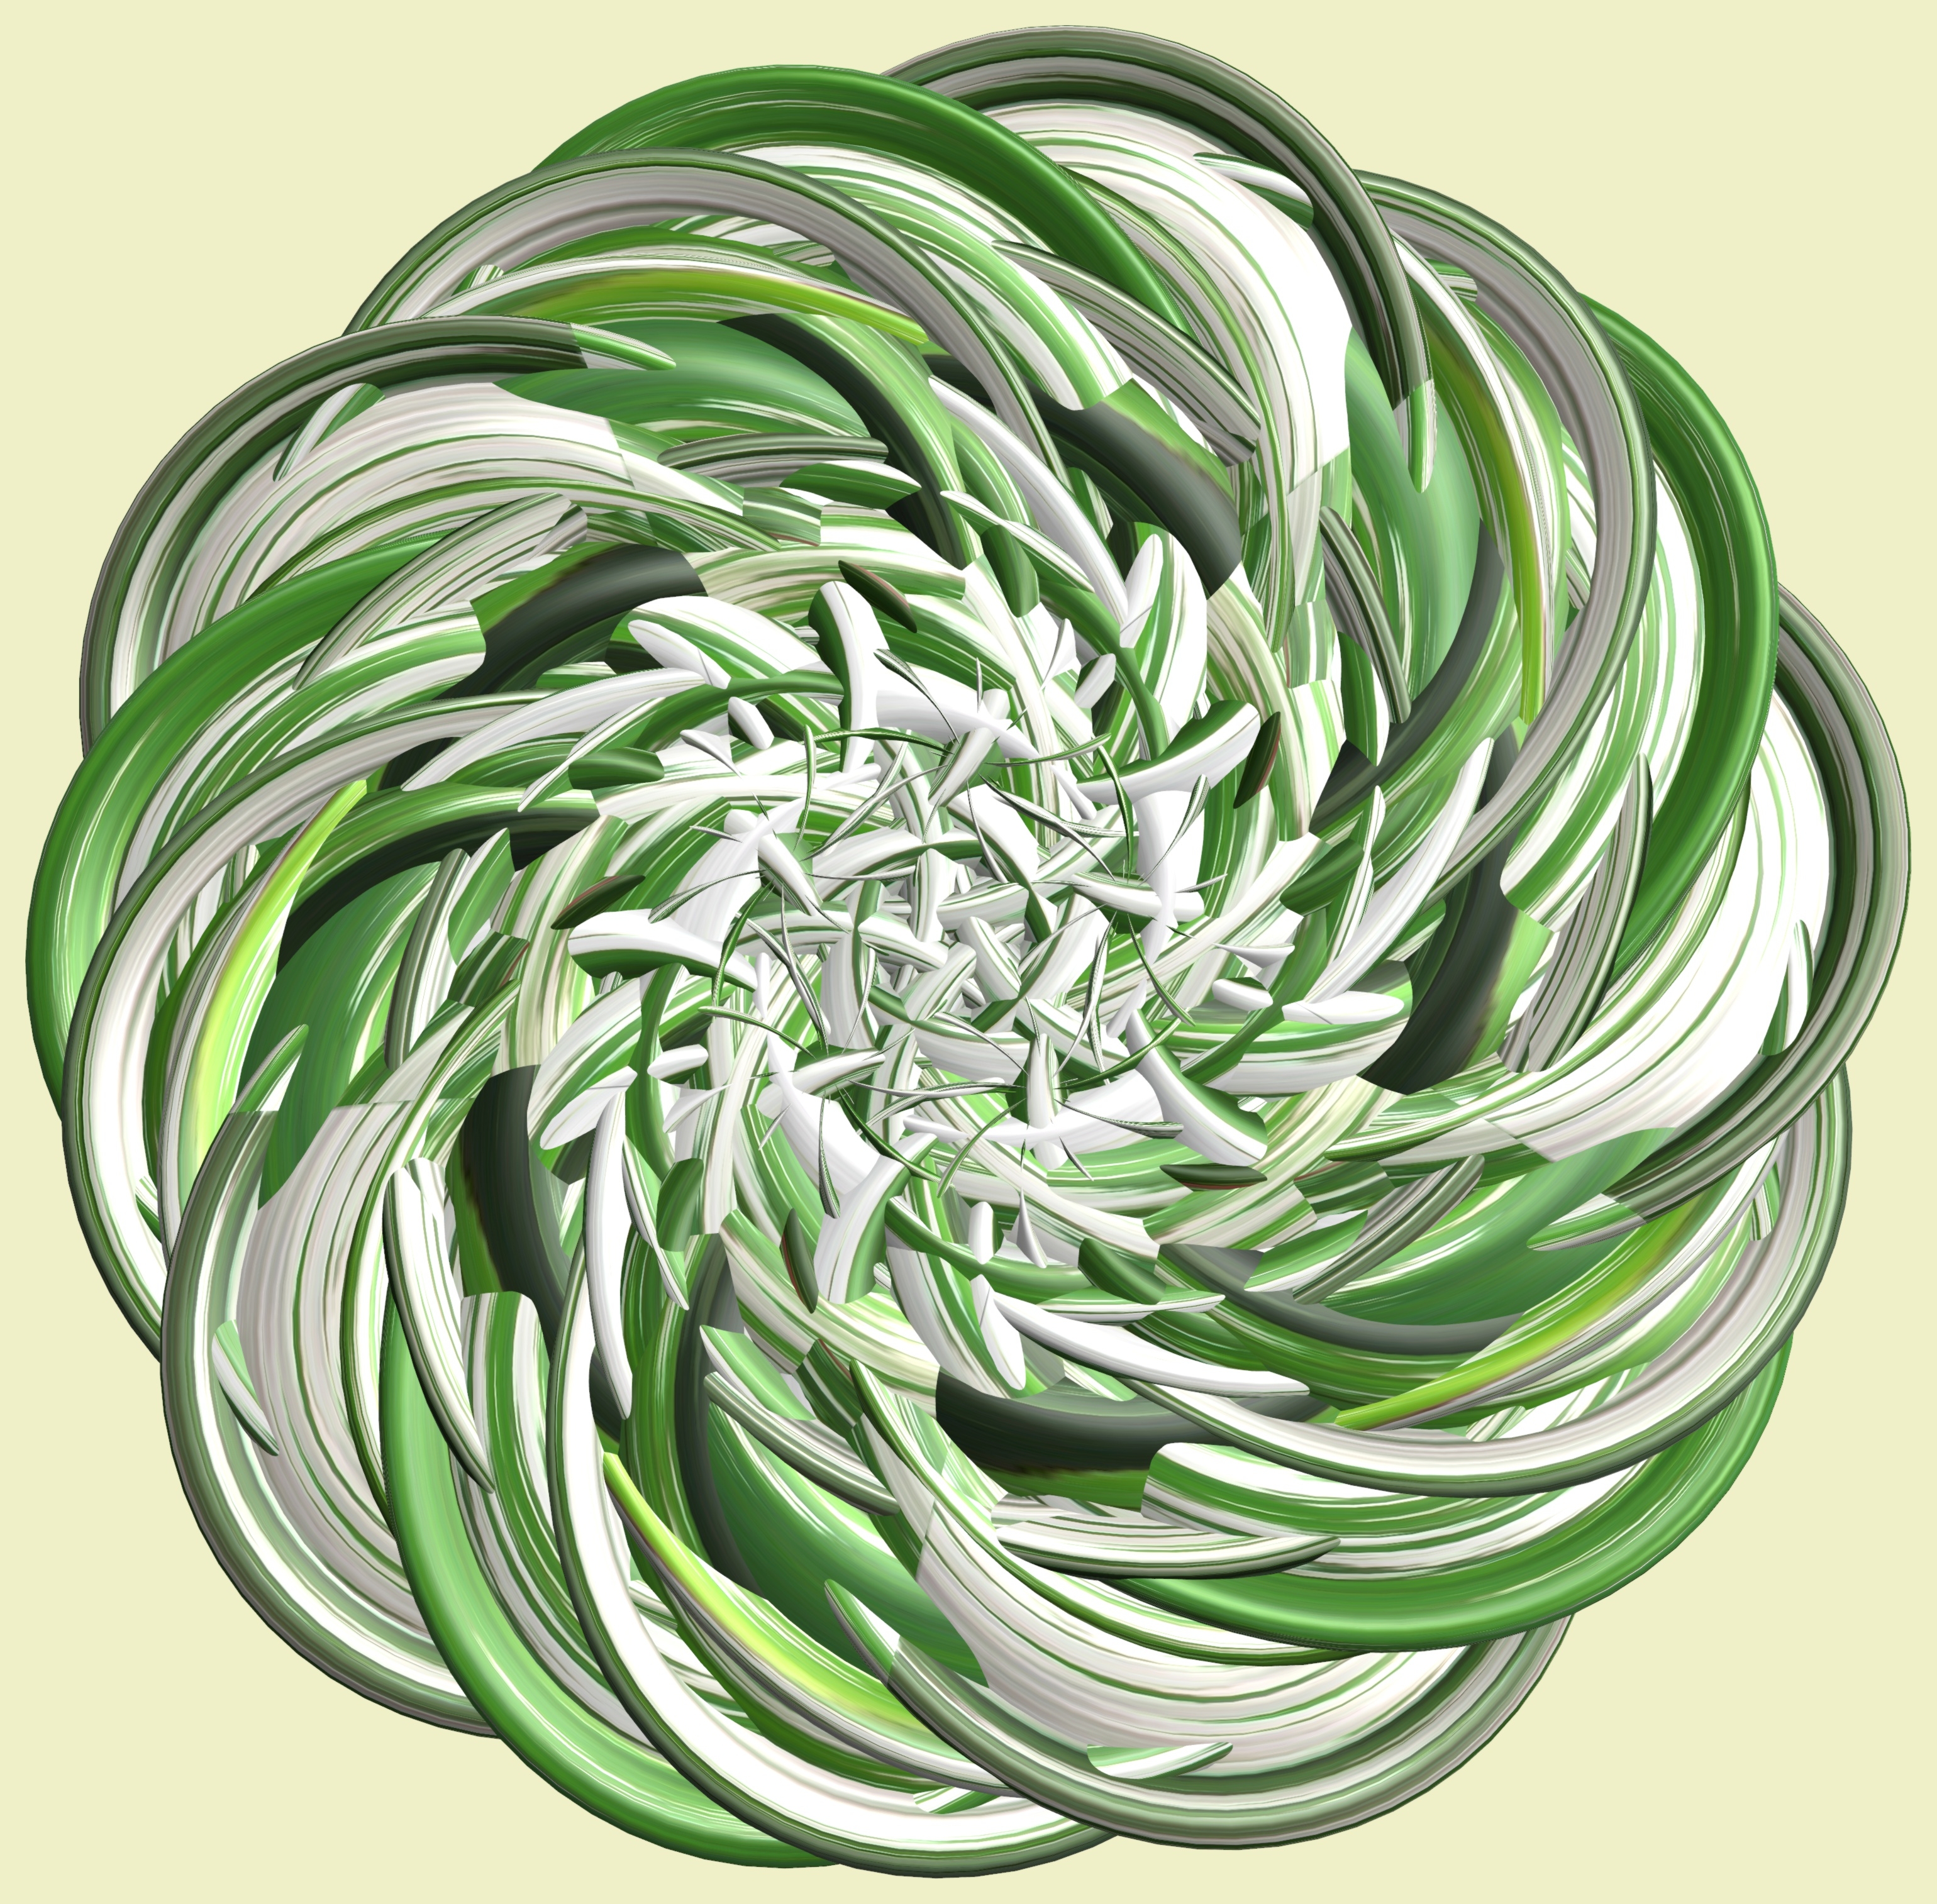
structure, plant, texture, leaf, spiral, flower, pattern, green, produce, art, design, symmetry, 3d, graphic, knot, floristry, torus, mathematica, cg, parametricplot3d, code, program, algorithm, mapping, flowering plant, flower bouquet, land plant